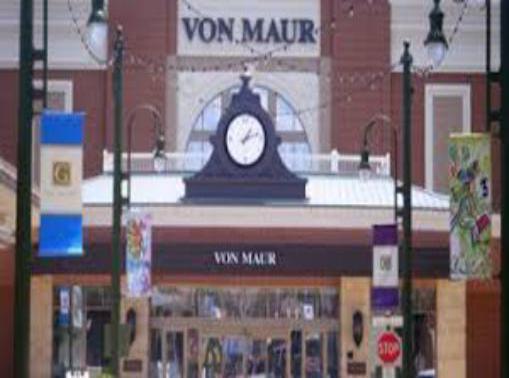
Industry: Others